Heno

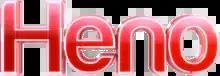
Programme logo

is a Welsh television magazine and chat show programme. Broadcast live on S4C weeknights at 7:00 pm, it features topical stories and studio guests. Various reporters also assist with subject-specific presenting, both in the studio and on location or through filmed segments. Its afternoon sister programme is called .